Cleckheaton Central railway station

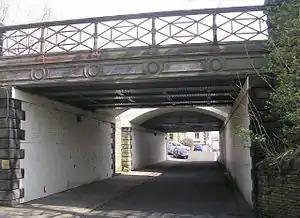
The entrance to the central island platform was on the left between the two bridges, photo taken in April 2008.

Cleckheaton Central railway station was a railway station serving the West Yorkshire town of Cleckheaton, England, until it was closed in the Beeching era, which saw the closure of many minor lines and stations around the United Kingdom through the 1960s. It has the distinction of being the only British railway station to have been stolen. It is one of two disused stations in Cleckheaton, the other being Cleckheaton Spen.